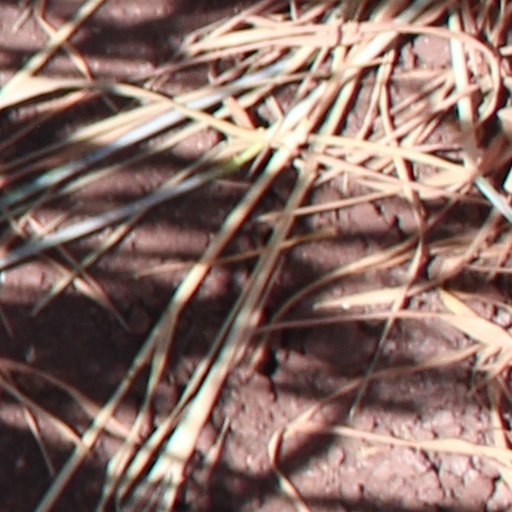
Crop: wheat